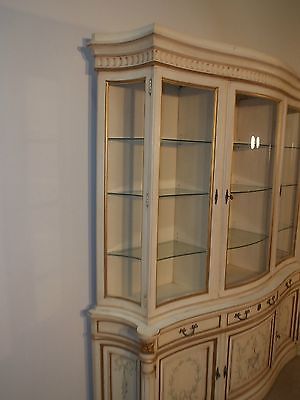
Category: cabinet